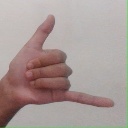
अक्षर: द